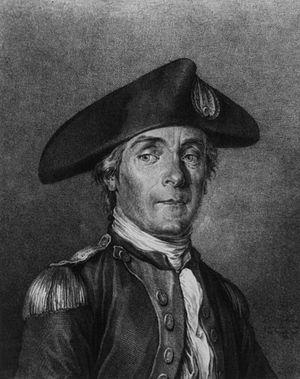
John Paul Jones dessiné d'après nature au mois de mai 1780 et gravé à l'eau-forte par Jean-Michel Moreau le Jeune, terminé au burin par Jean-Baptiste Fossoyeux, 1781. Paris, chez l'auteur, rue du Faubourg Saint-Honoré, près le Louvre, 1781.